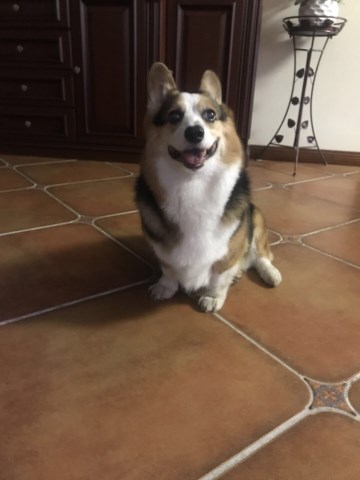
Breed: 2909-n000116-Cardigan